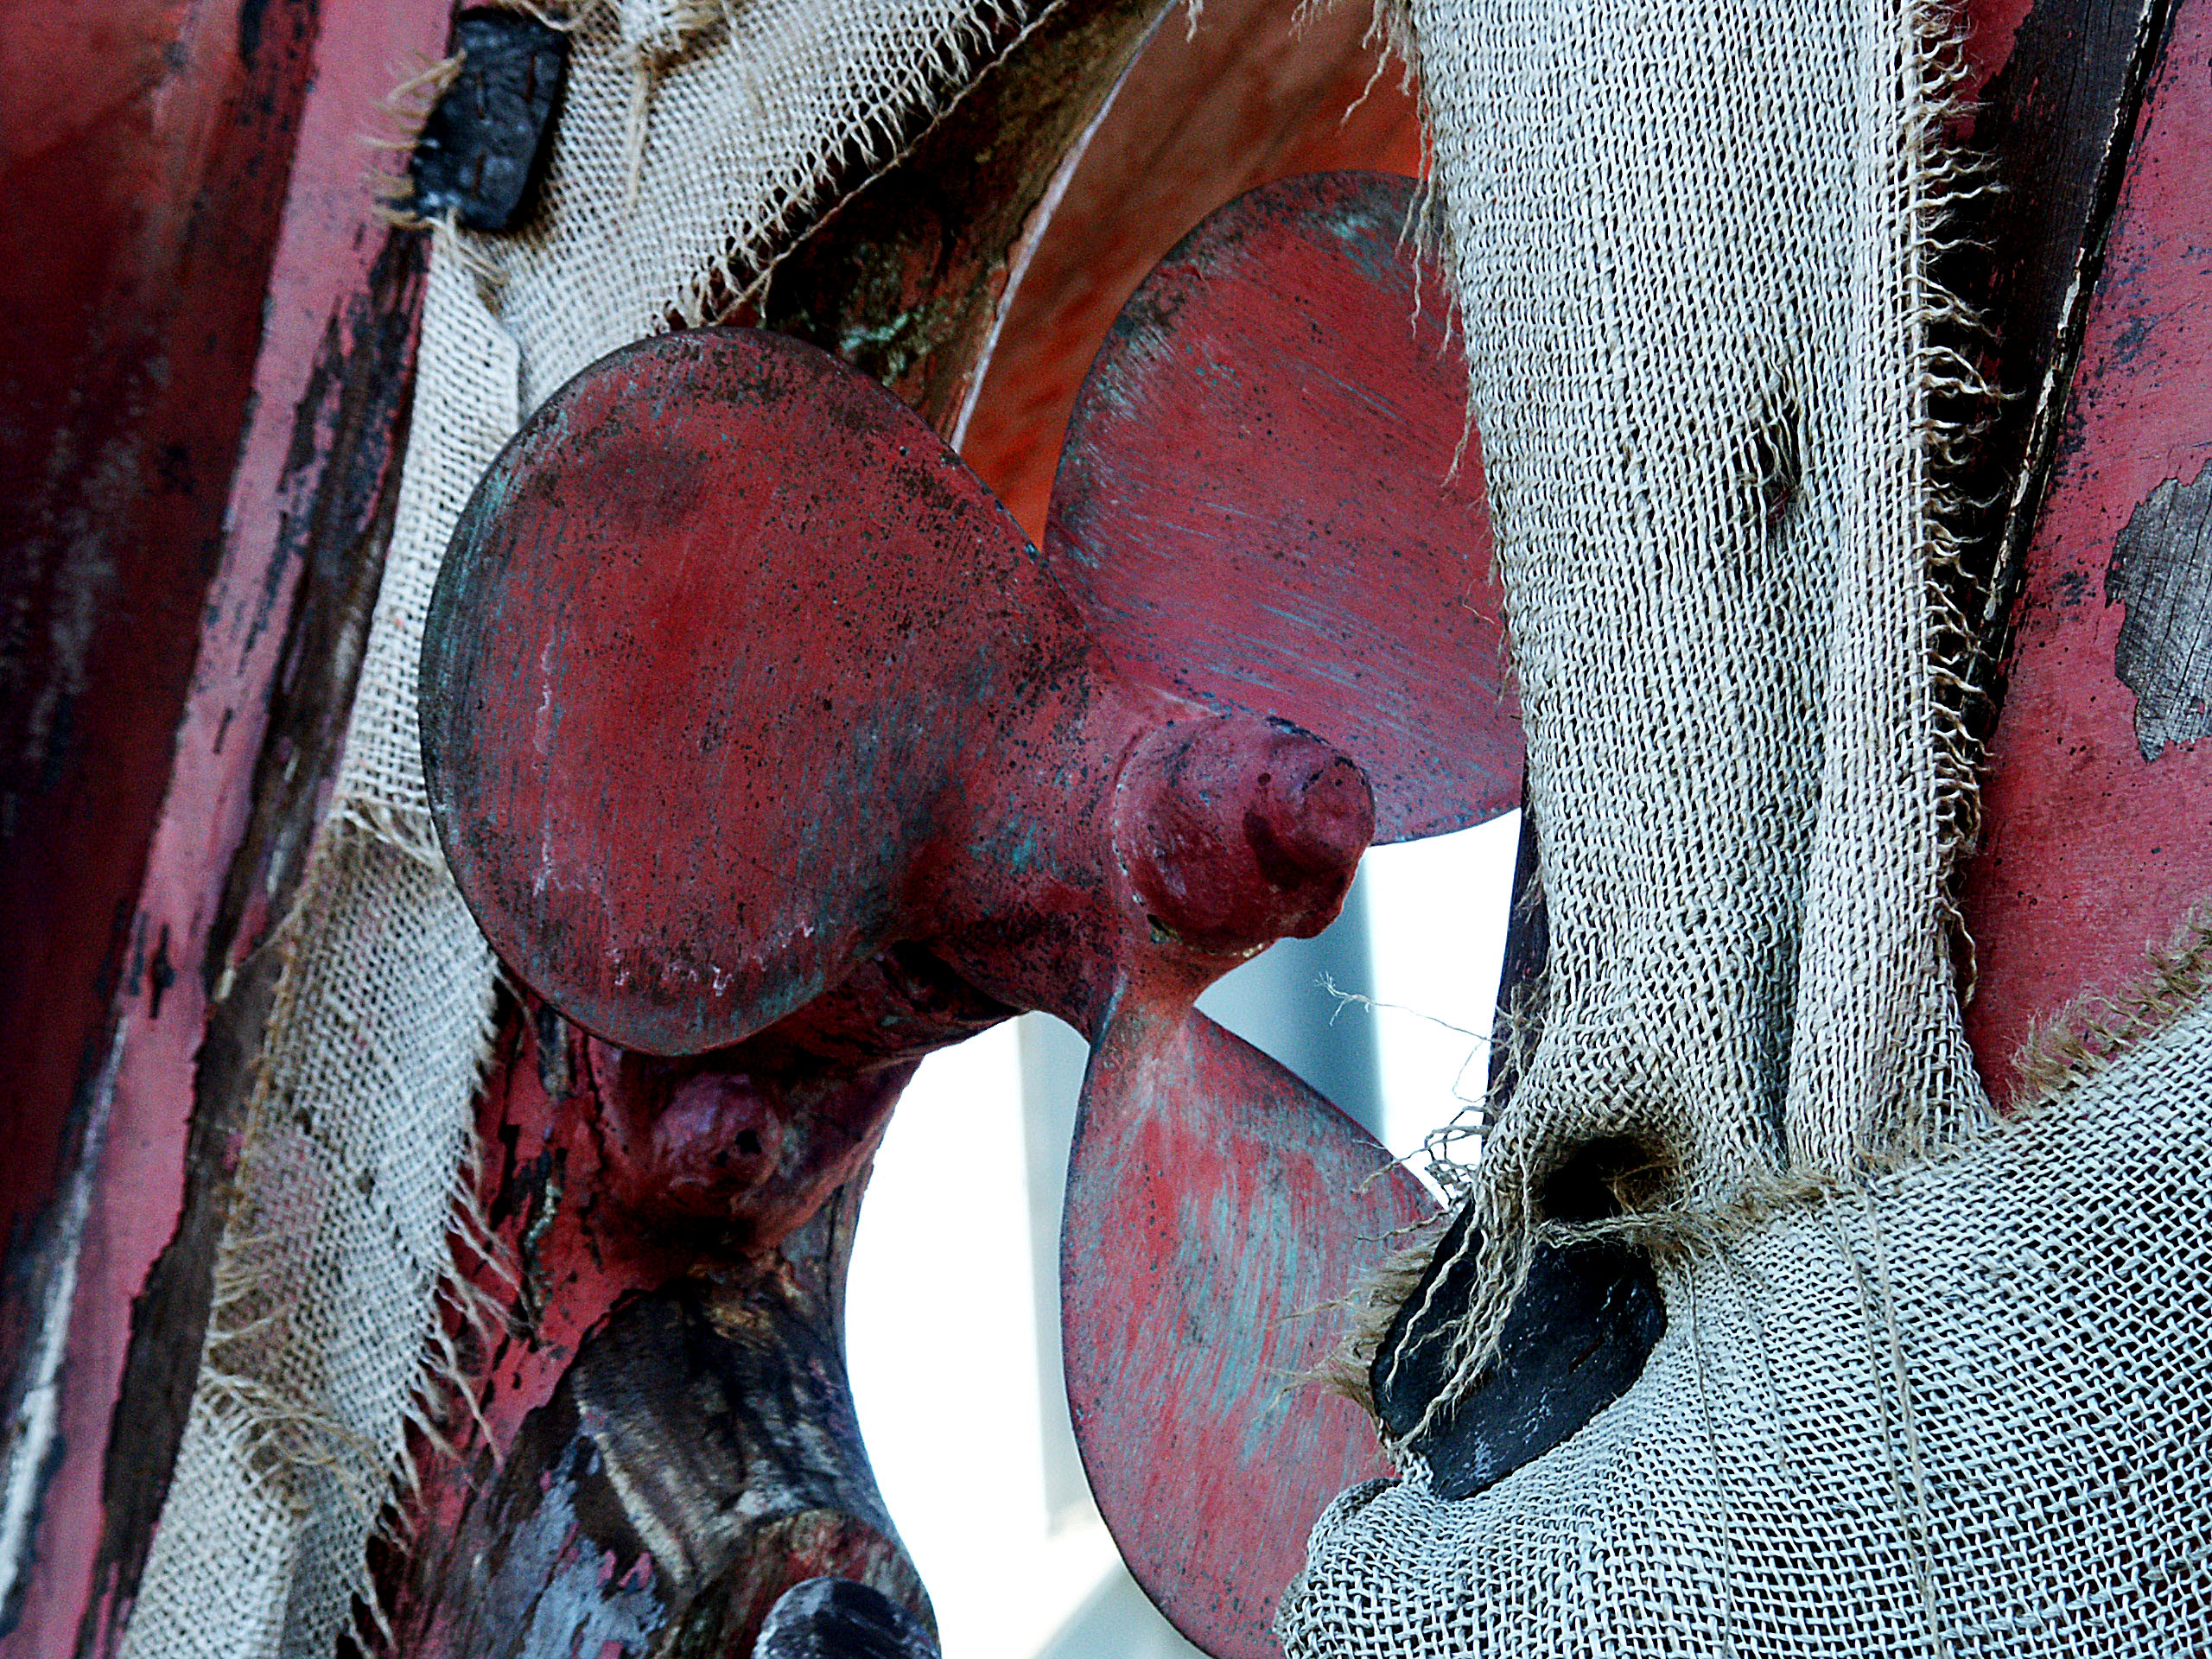
red, sailing, color, human body, sculpture, art, temple, boats, ships, organ, ropes, bows, bouys, hulls, clets